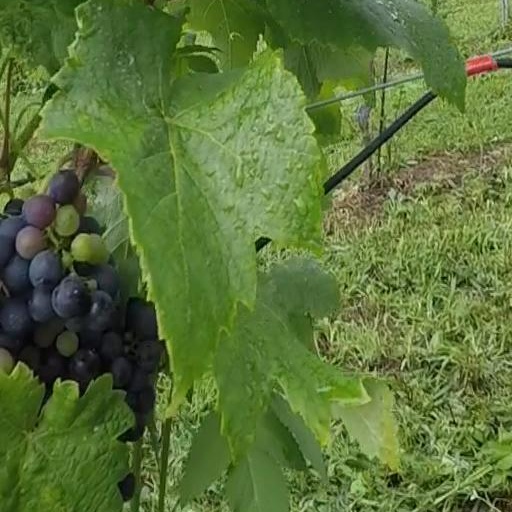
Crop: grape